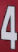
Number: 4